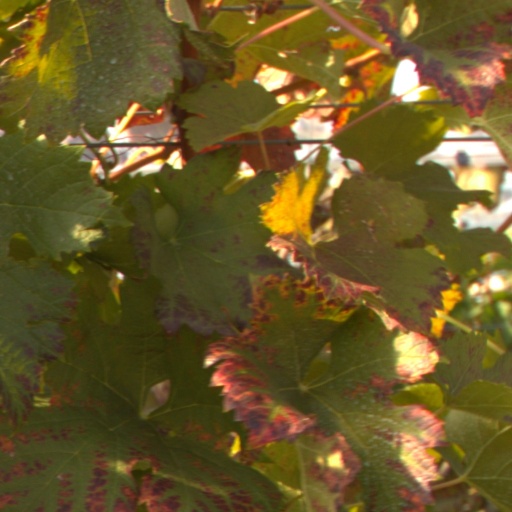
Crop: grape